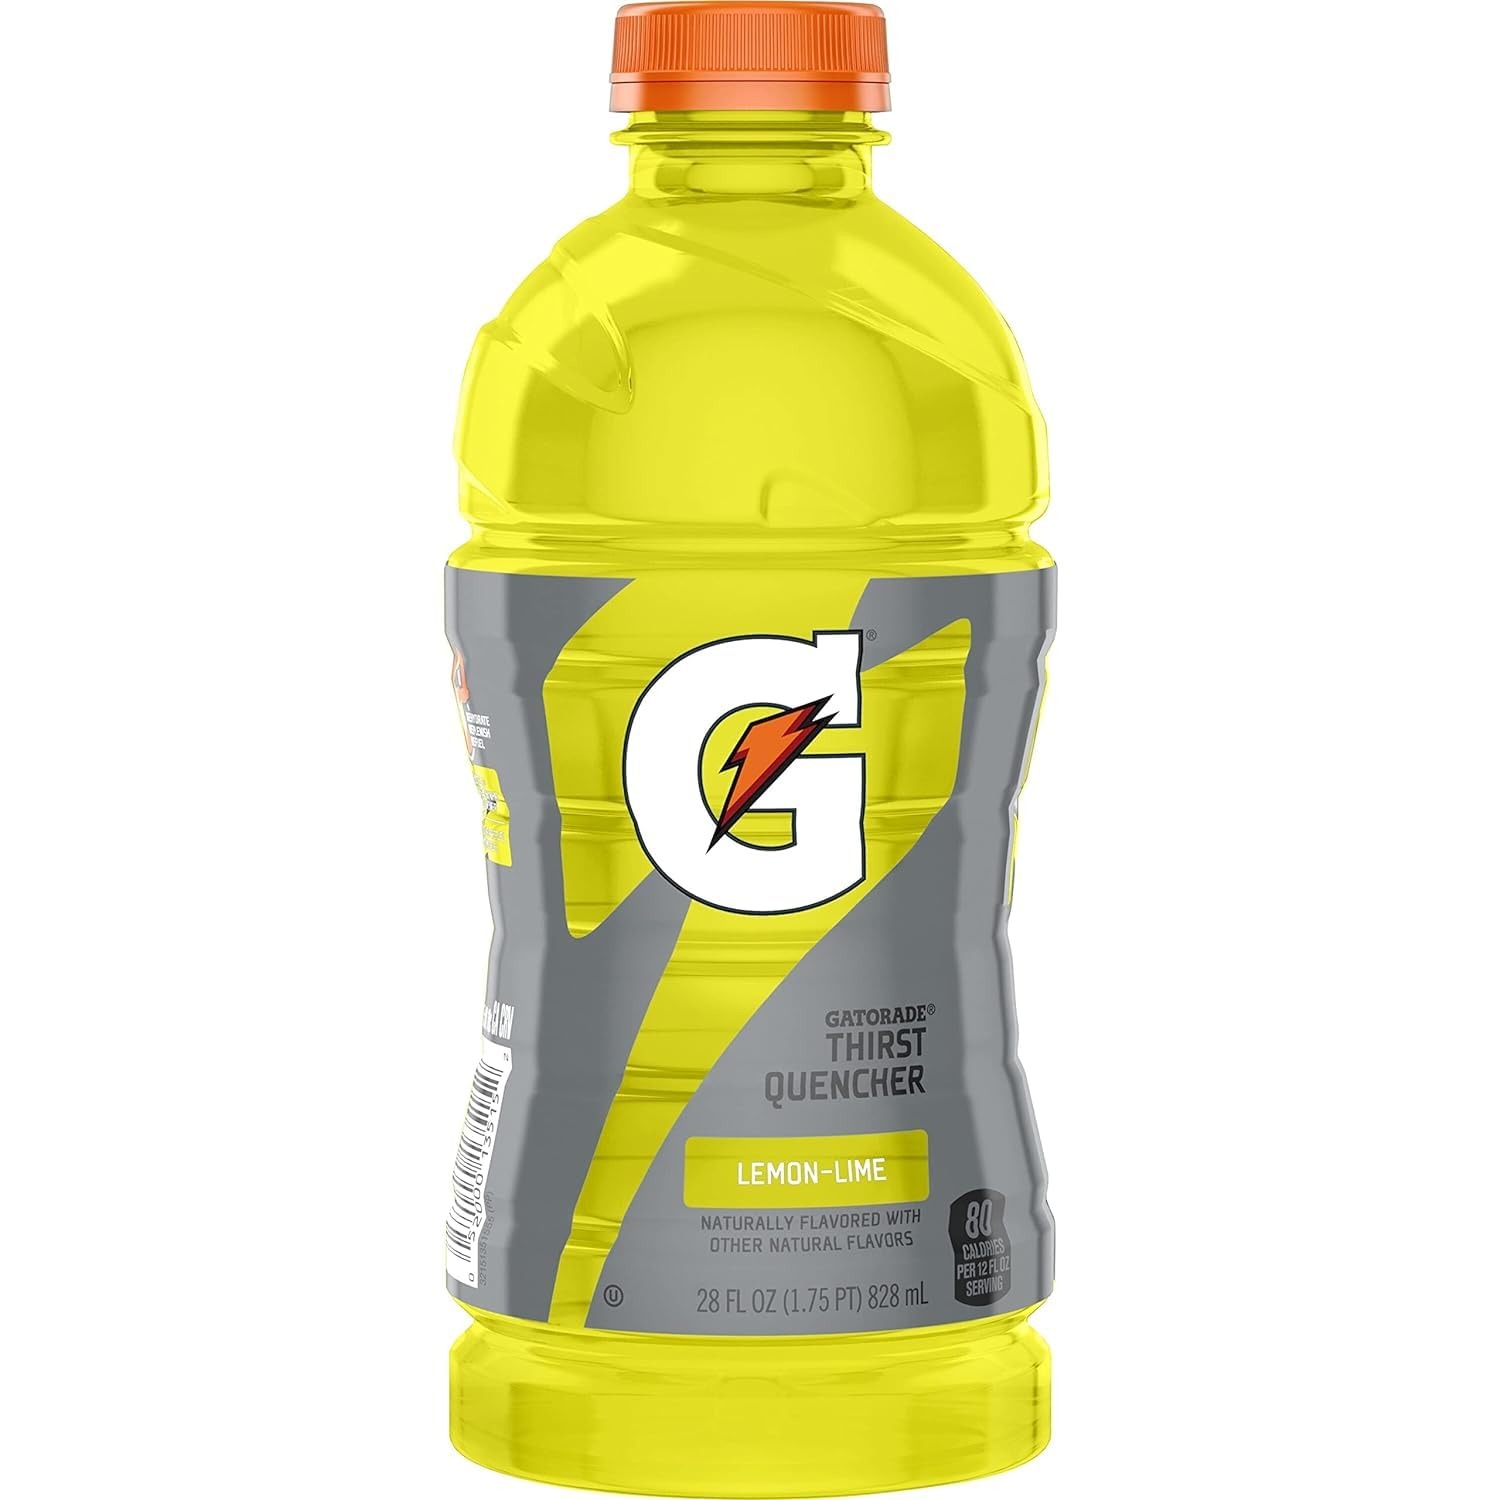
Item Name: Gatorade G Series Strawberry Watermelon Sports Drink, 20 Fl Oz (Pack of 8)
Bullet Point: 160 fl. Oz. Bottles
Value: 160.0
Unit: Fl Oz

Price: 14